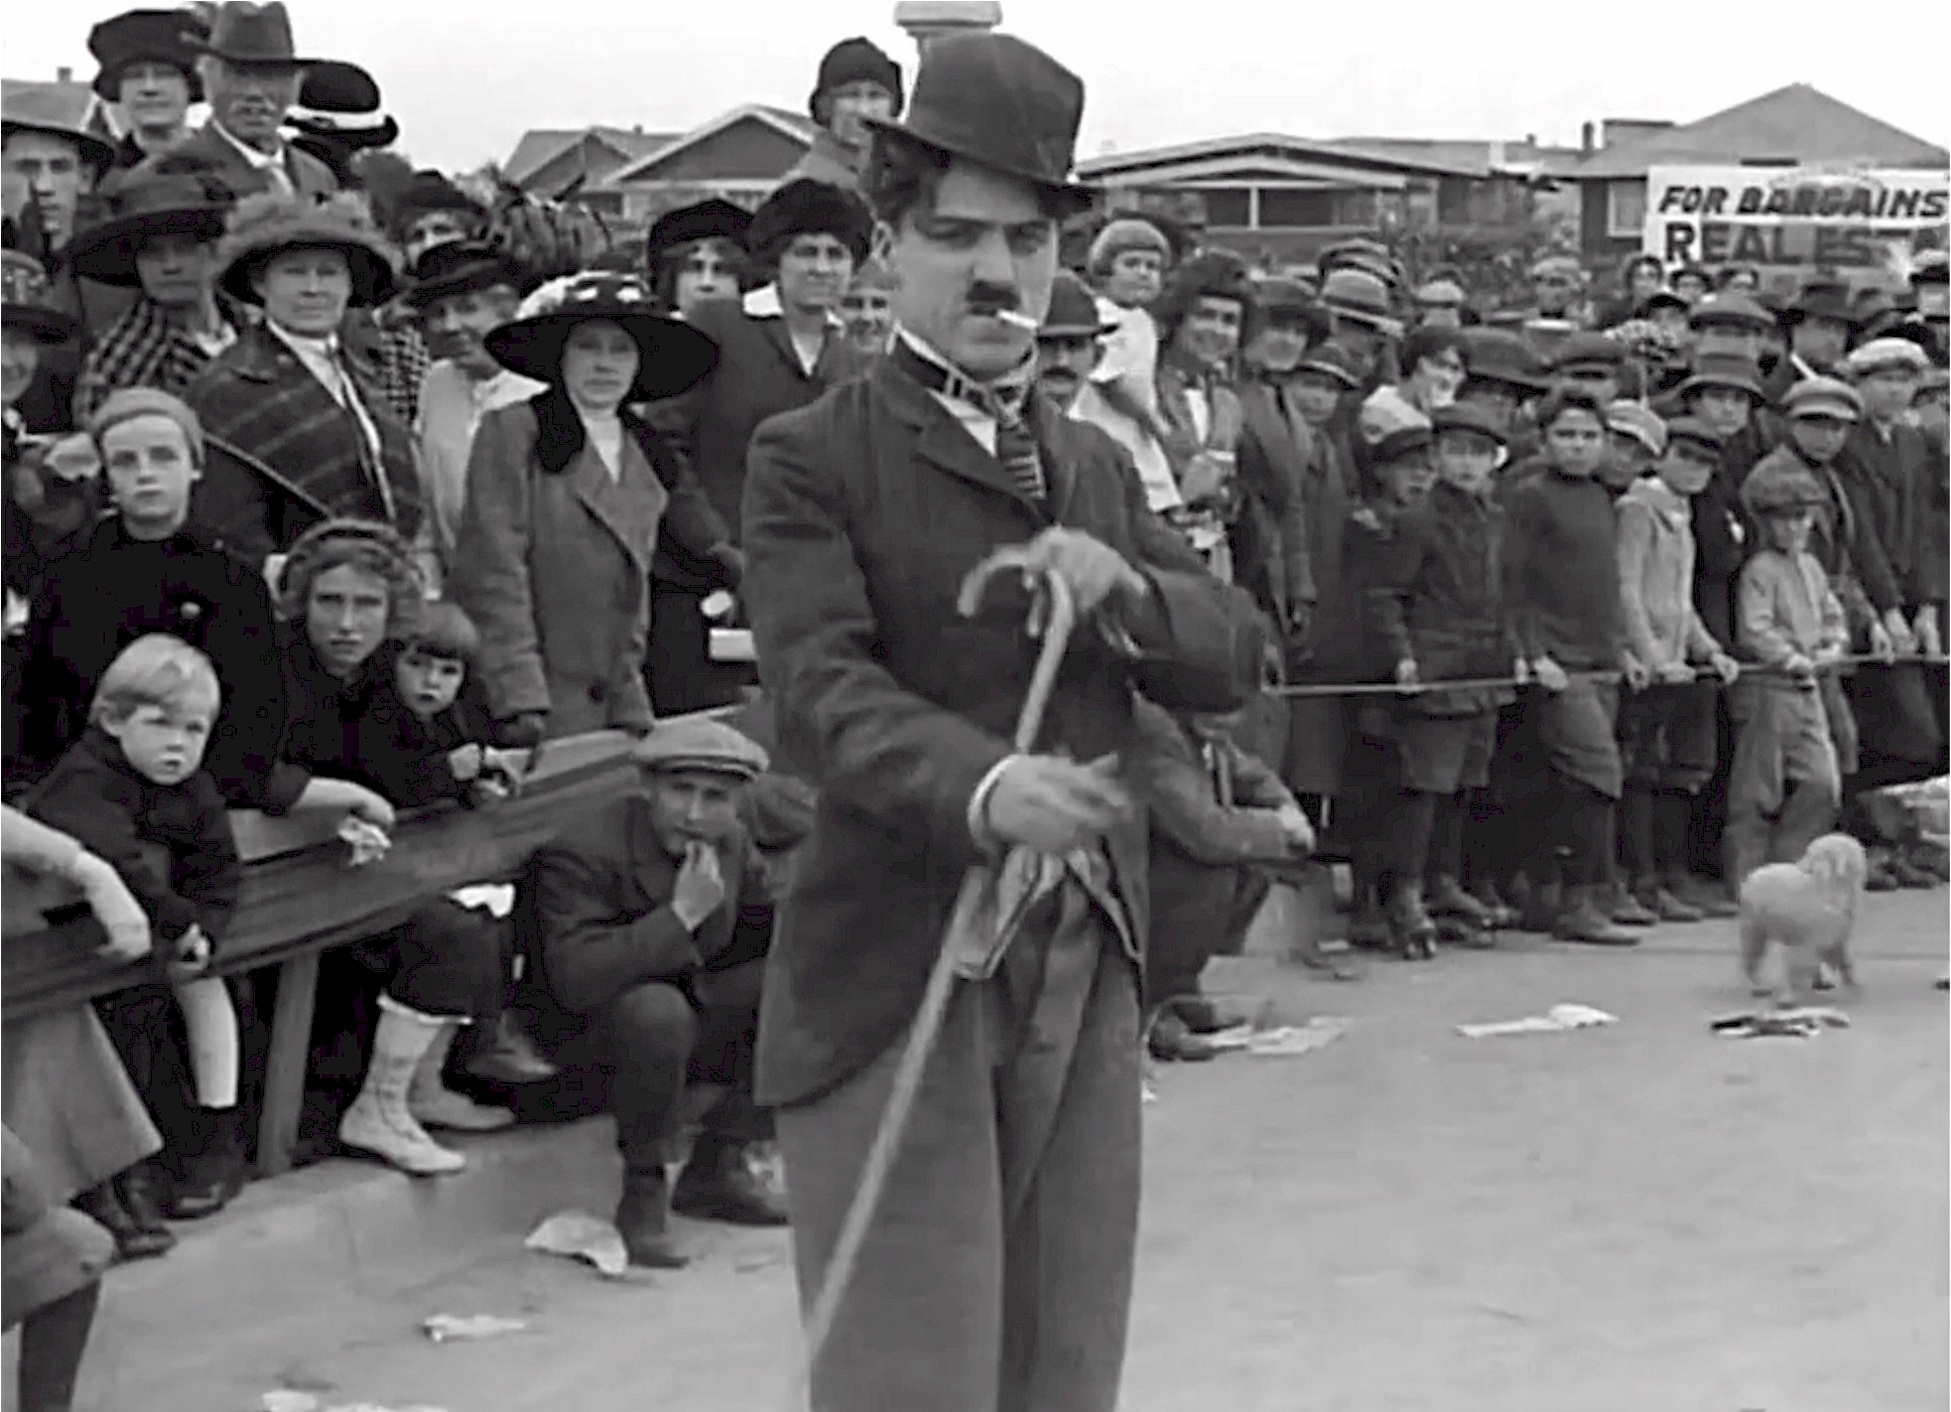
person, black and white, people, vintage, star, film, military, soldier, army, monochrome, cinema, movie, celebrity, actor, marching, troop, charlie chaplin, comedian, the tramp, militia, military officer, motion picture, the pest, kid auto races at venice, keystone studios